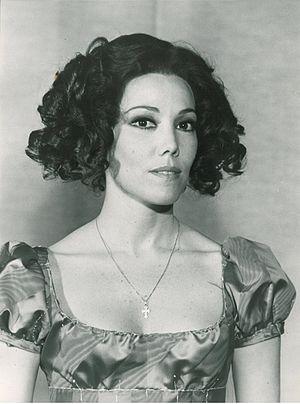
Grazia Maria Spina, née Maria Grazia Spinazzi le 3 juin 1936, est une actrice italienne de cinéma, théâtre et télévision.